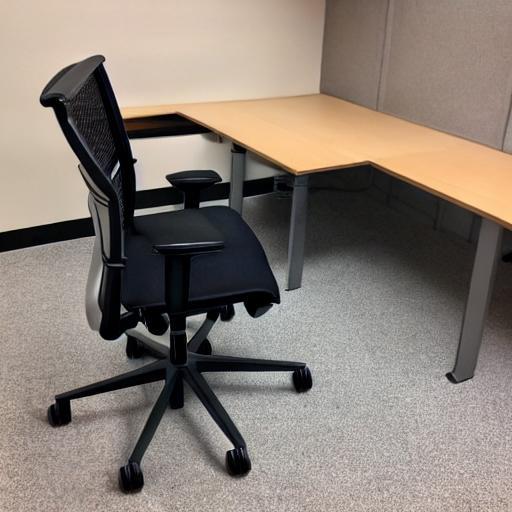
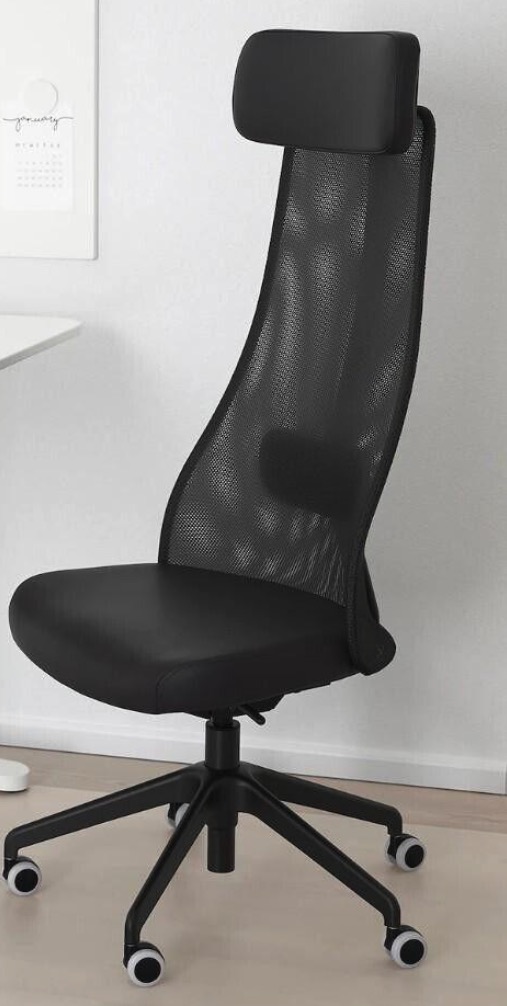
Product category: items_chair
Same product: no